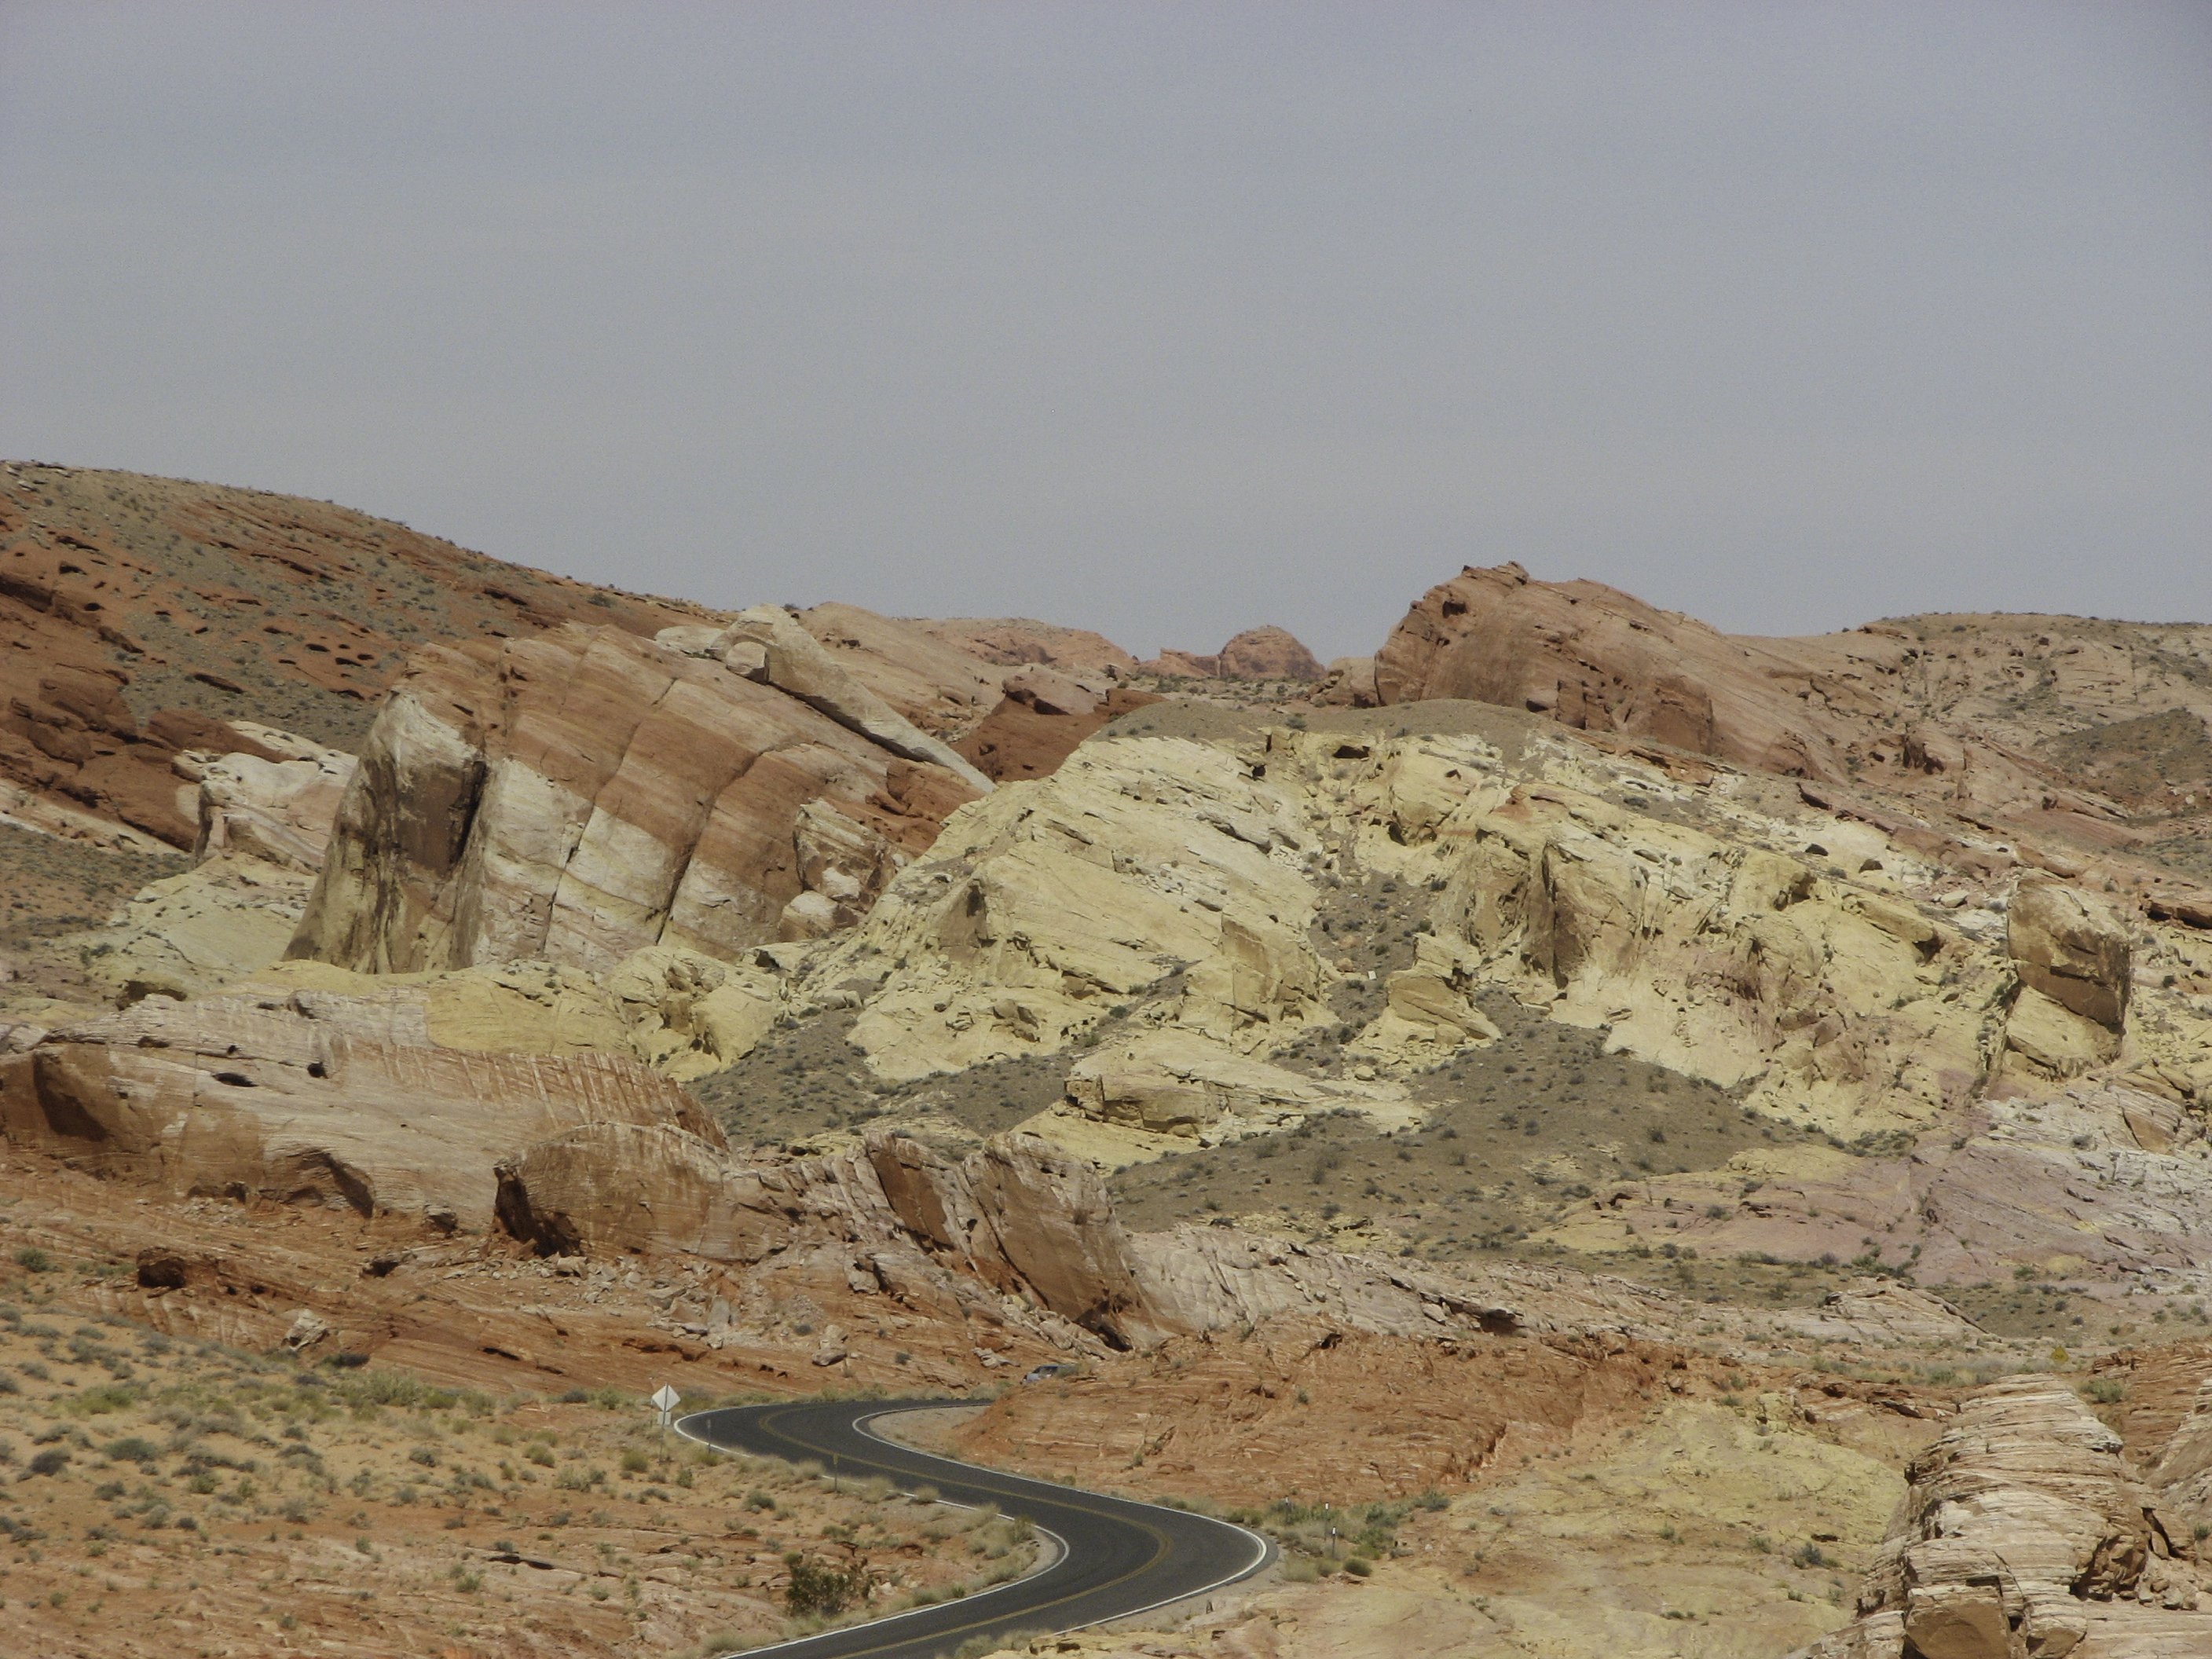
painted, desert, badlands, wadi, mountainous landforms, rock, geology, formation, makhtesh, outcrop, geological phenomenon, landscape, soil, bedrock, hill, valley, terrain, fault, mountain, cliff, national park, plateau, aeolian landform, road, erosion